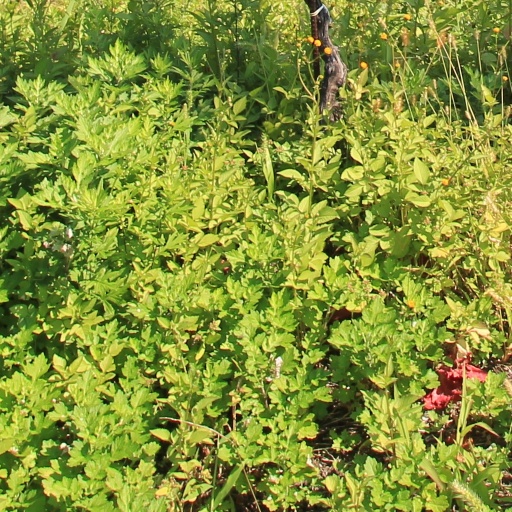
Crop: grape